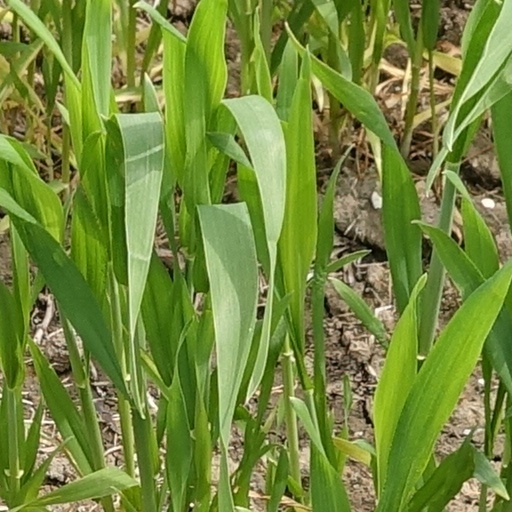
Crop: wheat